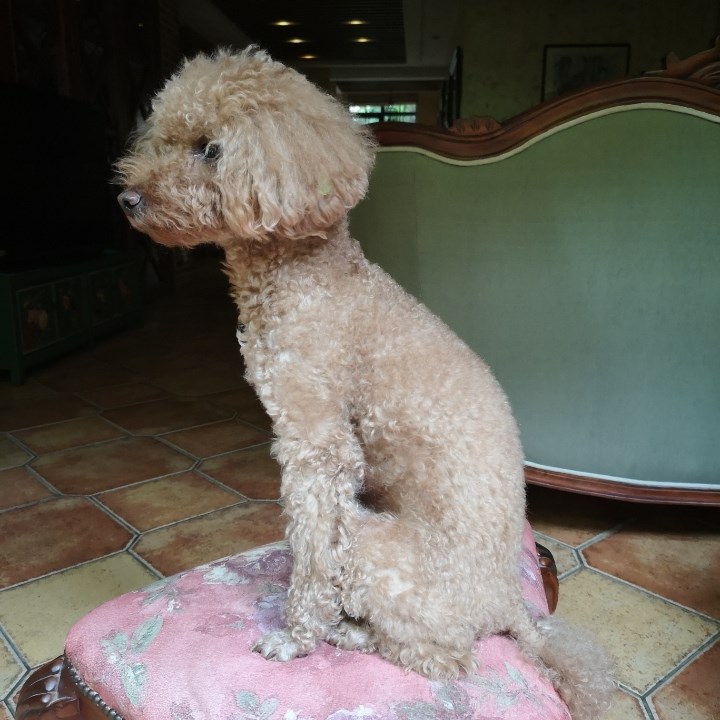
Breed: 2925-n000114-toy_poodle